YouTube headquarters shooting

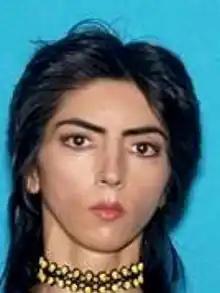

The perpetrator was identified by police as Nasim Najafi Aghdam (5 April 1979–3 April 2018), a vegan activist and fitness personality of Iranian-Azerbaijani heritage. She was born in Urmia, Iran; her parents immigrated to Iran from the Republic of Azerbaijan. She immigrated to the United States with her family in 1996. She was a registered member of the Baháʼí Faith and described how veganism aligned with her religion. She was critical of Muslims and Baháʼís who ate animals. She lived with her grandmother in Riverside County, California, and posted content on Facebook, Instagram, Telegram and YouTube in Persian, Azerbaijani, English and Turkish. Her content went viral on Iranian social media and drew widespread attention. She had protested with People for the Ethical Treatment of Animals (PETA) against the use of pigs in United States Marine Corps' training procedures for victims of trauma.